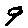
Label: 9